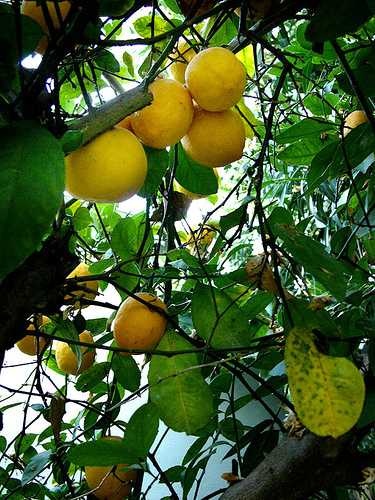
Label: Lemon